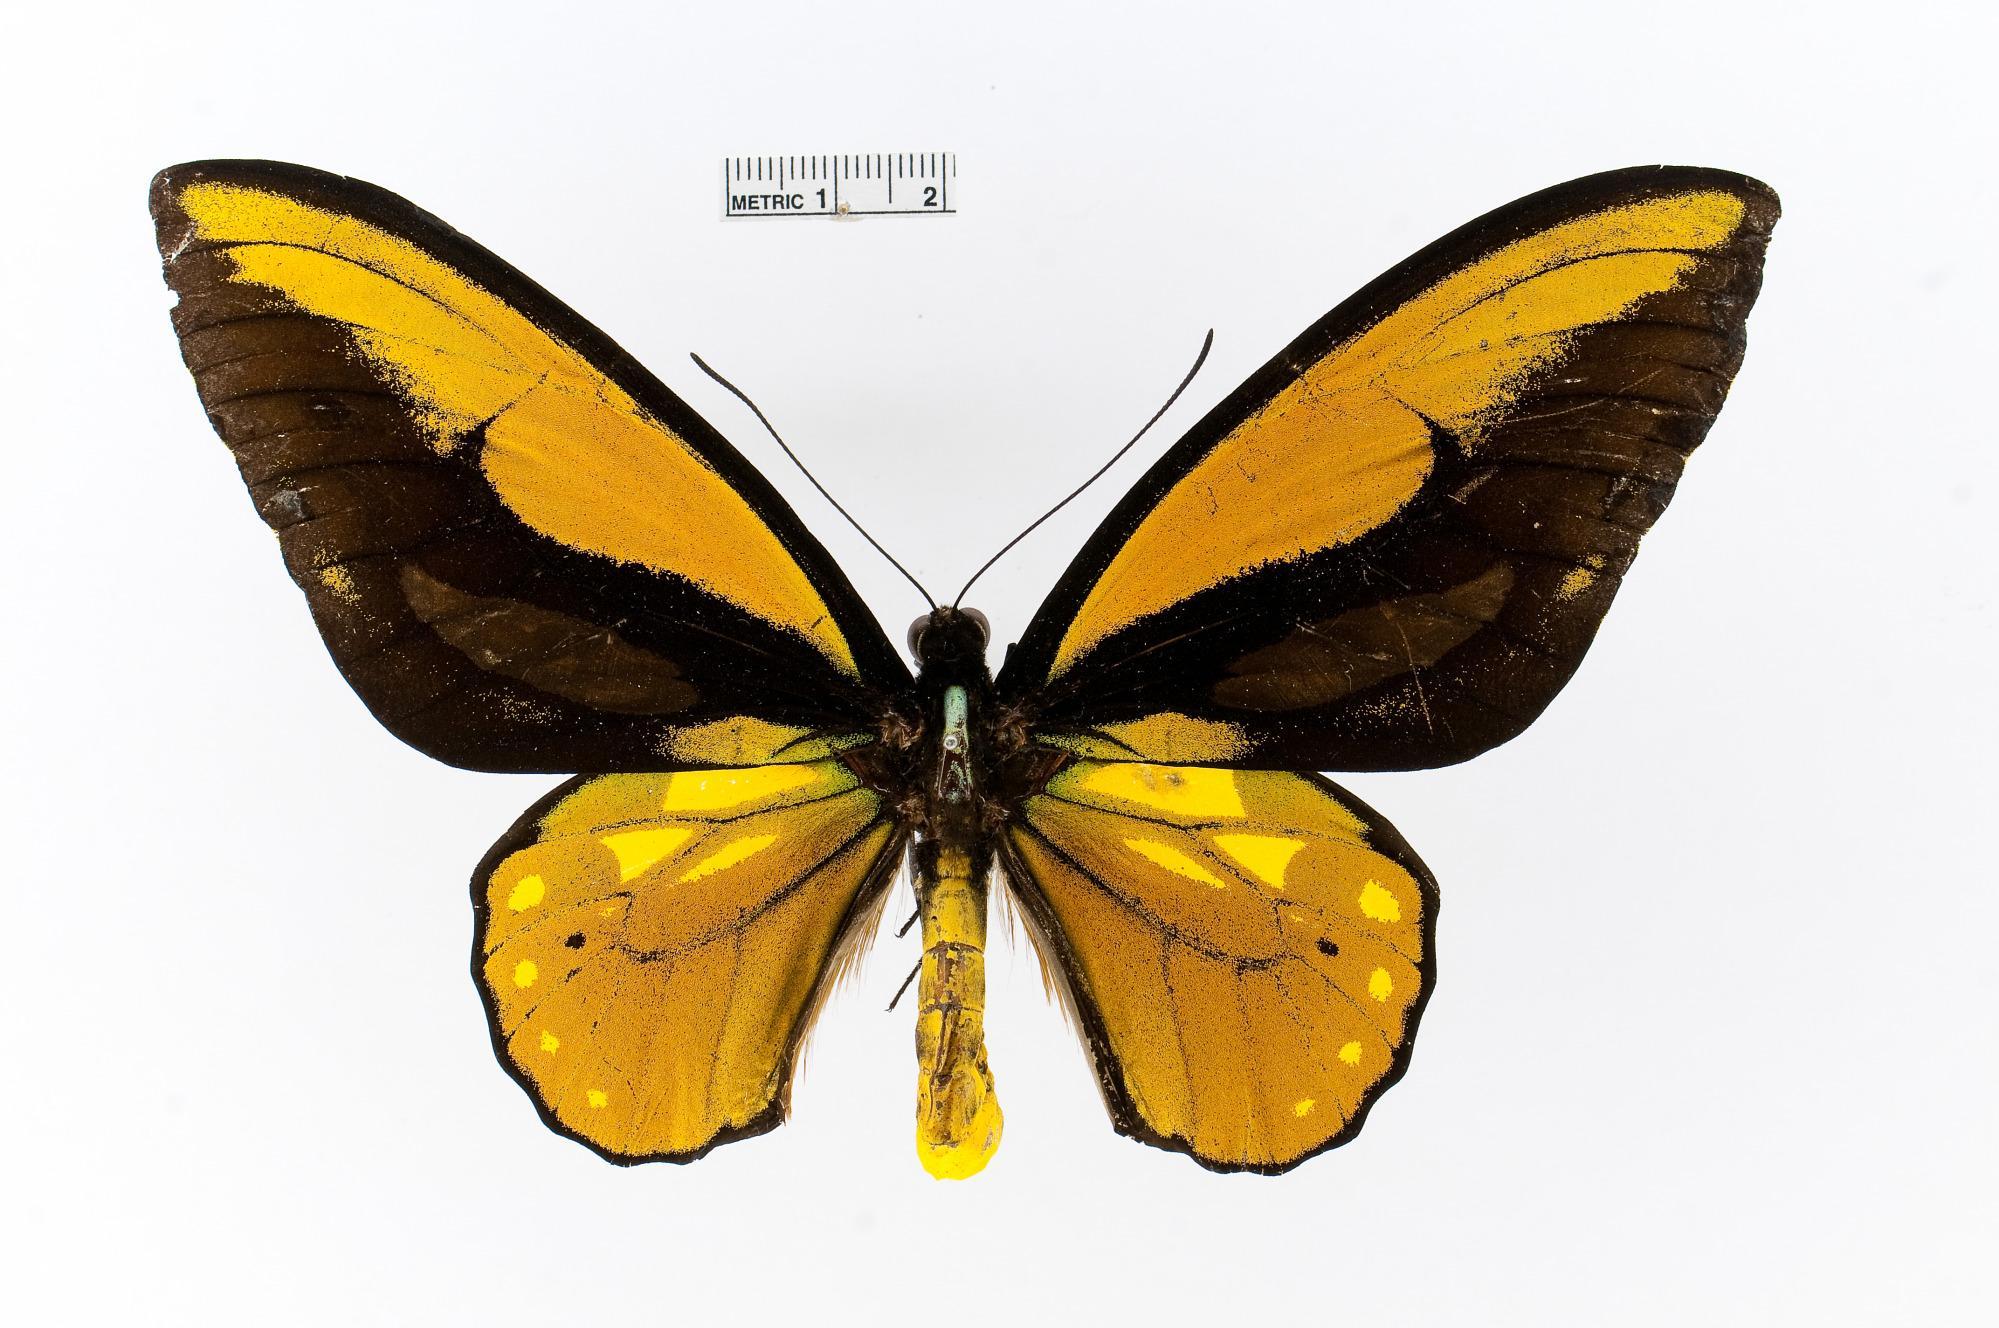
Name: Ornithoptera croesus
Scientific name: Ornithoptera croesus
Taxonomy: Animalia, Arthropoda, Insecta, Lepidoptera, Papilionidae, Papilioninae